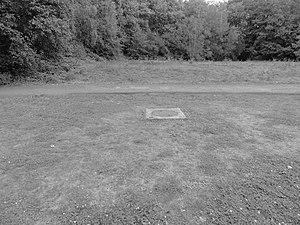
La Fosse n° 3 - 4 de la Compagnie des mines de Meurchin était un charbonnage constitué de deux puits situé à Wingles, Pas-de-Calais, Nord-Pas-de-Calais, France.
La Compagnie des mines de Meurchin est une compagnie minière qui a exploité la houille à Bauvin, Meurchin, Wingles, Billy-Berclau et Carvin dans le Bassin minier du Nord-Pas-de-Calais. Créée le 16 août 1854, elle établit divers sondages, puis ouvre une fosse nᵒ 1 à Bauvin en août 1857, qui commence à produire en 1859. Une fosse nᵒ 2 est commencée en 1863 à Meurchin, mais une venue d'eau chaude se déclare, la fosse est abandonnée, bien que la Compagnie ait pensé à commercialiser cette eau minérale sulfureuse. En 1869, une fosse nᵒ 3 est commencée à Wingles, le fonçage s'avère très problématique et coûteux. Un second puits, nᵒ 4, est ajouté à 35 mètres du premier puits à partir du 1ᵉʳ septembre 1873. La fosse est mise en service en 1875 et devient le principal siège de production de la Compagnie.
La fosse nᵒ 3 - 4 de la Compagnie des mines de Meurchin est un ancien charbonnage du Bassin minier du Nord-Pas-de-Calais, situé à Wingles. Son fonçage commence en 1869, mais le passage du niveau d'eau est tout particulièrement problématique. Les terrains sont instables et gorgés d'eau, la méthode de la trousse coupante est utilisée, mais les travaux sont longs et les problèmes se succèdent. Le fonçage est stoppé le 15 janvier 1872, il a alors coûté 150 517,18 francs pour seulement 21,38 mètres. Le procédé de fonçage Chaudron est alors mis en place, et débute le 18 juillet 1872. Les résultats sont probants.